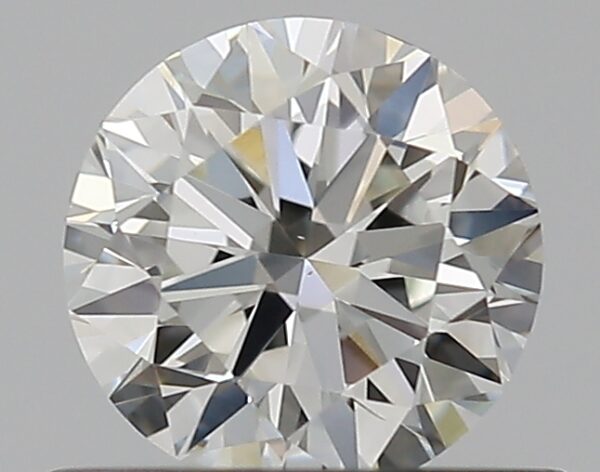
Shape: round
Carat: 0.5
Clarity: VS1
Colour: I
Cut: VG
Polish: EX
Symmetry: GD
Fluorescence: N
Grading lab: GIA
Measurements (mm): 4.95 x 5.01 x 3.12